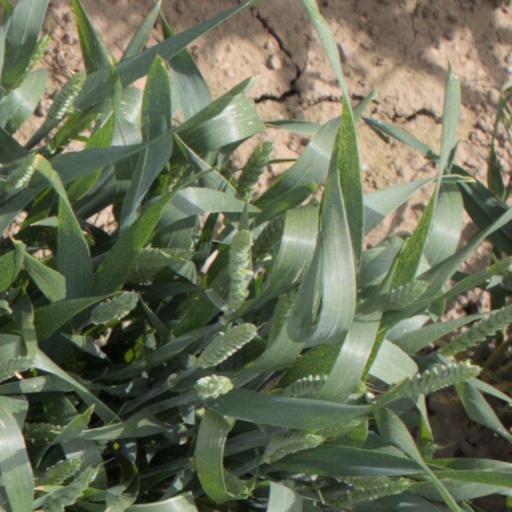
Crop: wheat